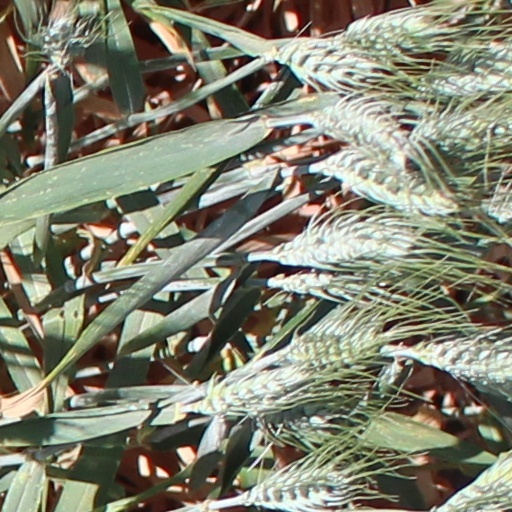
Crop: wheat